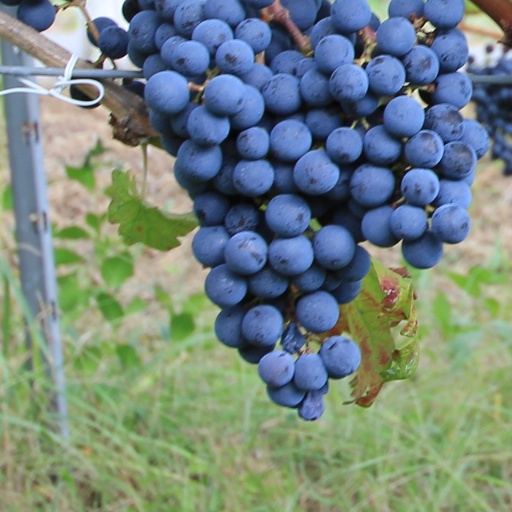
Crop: grape